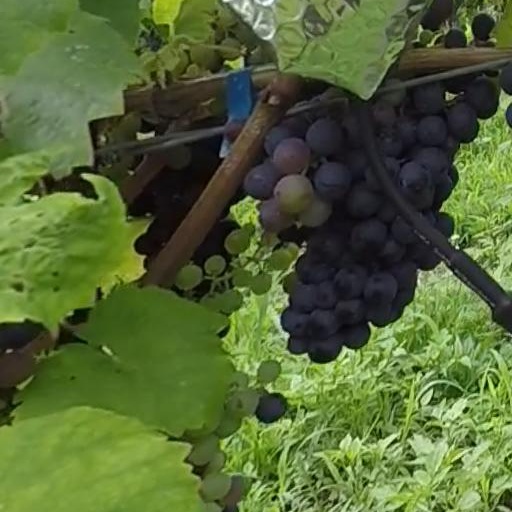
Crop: grape